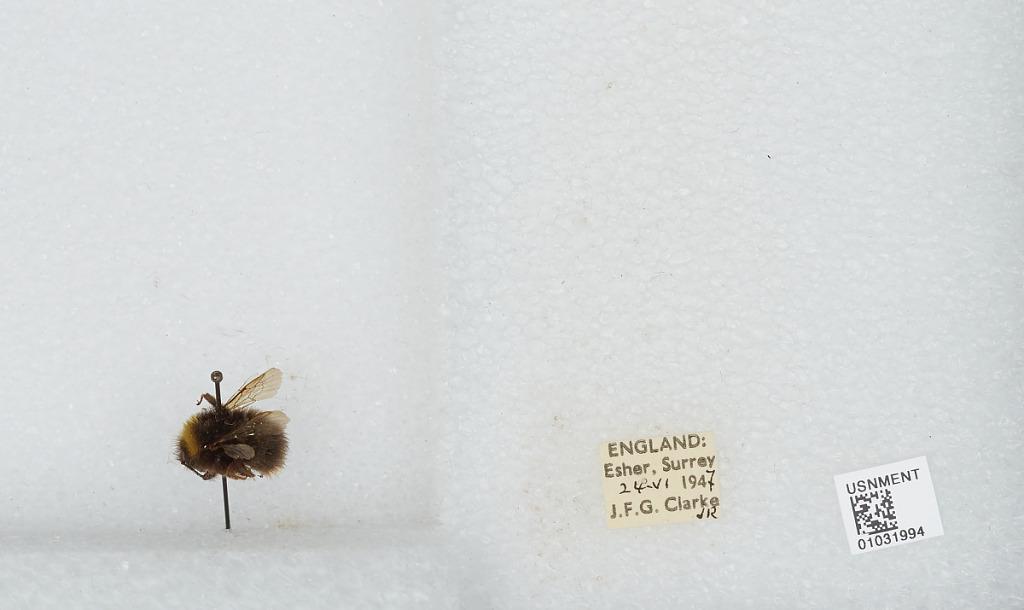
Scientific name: Bombus (Pyrobombus) pratorum (Linnaeus)
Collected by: J. Clarke
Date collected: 1947-6-24
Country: United Kingdom
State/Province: England
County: Surrey
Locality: Esher
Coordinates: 51.3691, -0.365